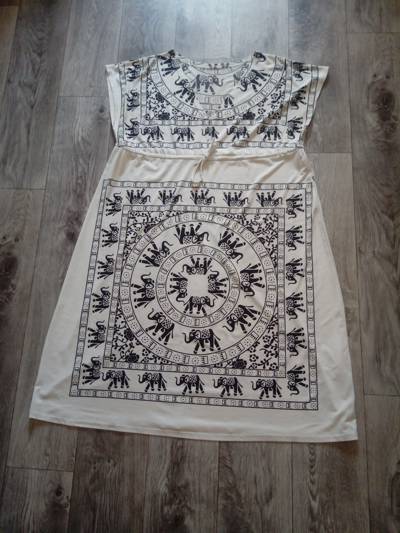
Waste category: clothes